Oderteich

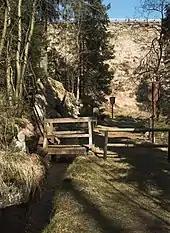
Start of the Rehberg Ditch from the bottom outlet of the Oderteich. In the background is the downstream side of the dam

In the middle of the 1990s, the operators of the Oderteich, the Harzwasserwerke, laid out a waterside footpath (the "WasserWanderWeg") as an educational trail. This runs along the dam crest to the two spillways, past the two additional basins and via the overspill marker then downhill alongside the "Großer Ausflut" and its chute to the downstream foot of the dam, from where there is an impressive view of the stonework on this side of the dam and where the bottom outlet and start of the Rehberg Ditch can be seen. Information boards along the path explain the various structures.